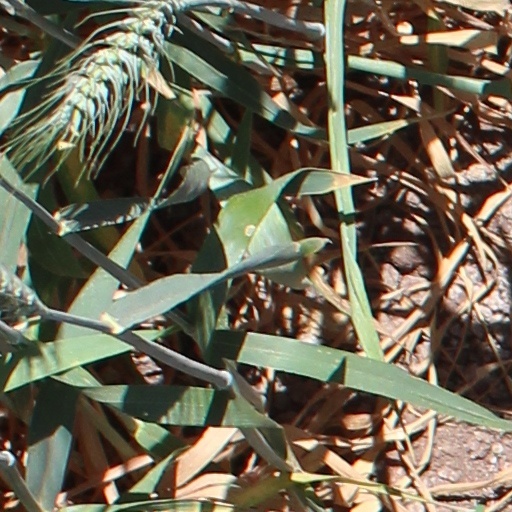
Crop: wheat